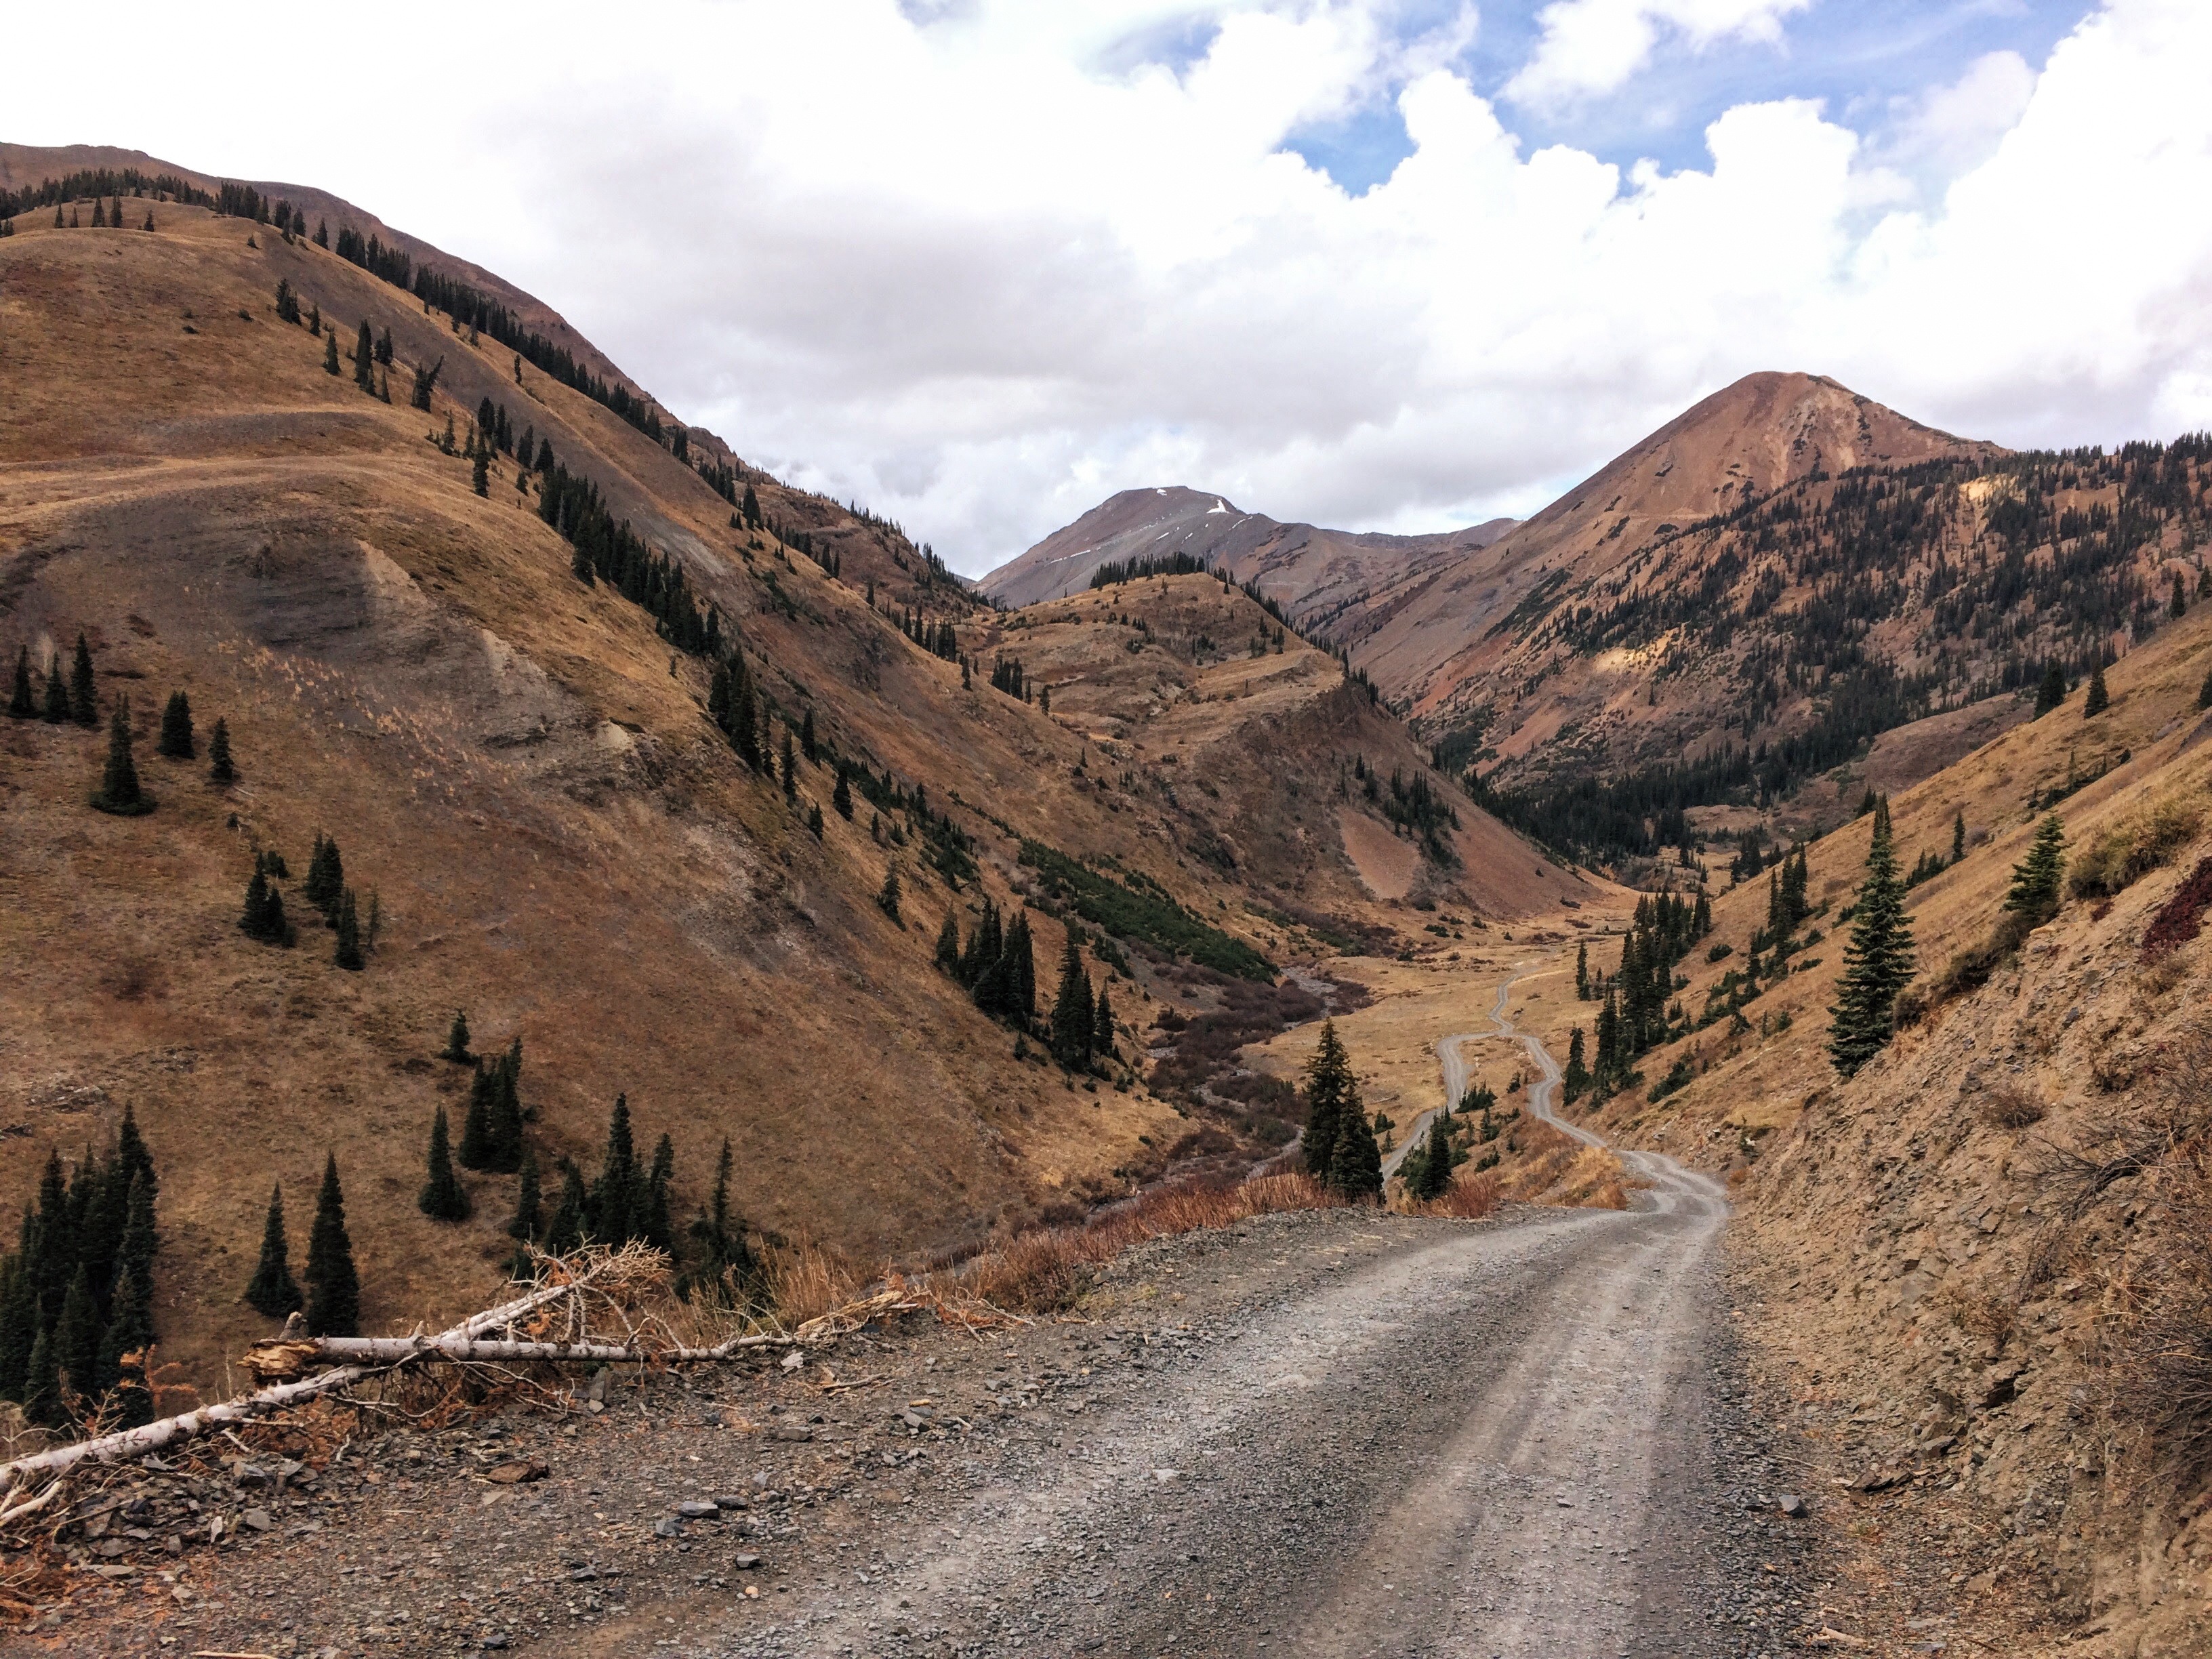
landscape, rock, wilderness, mountain, road, valley, mountain range, canyon, geology, badlands, plateau, wadi, landform, mountain pass, natural environment, geographical feature, mountainous landforms